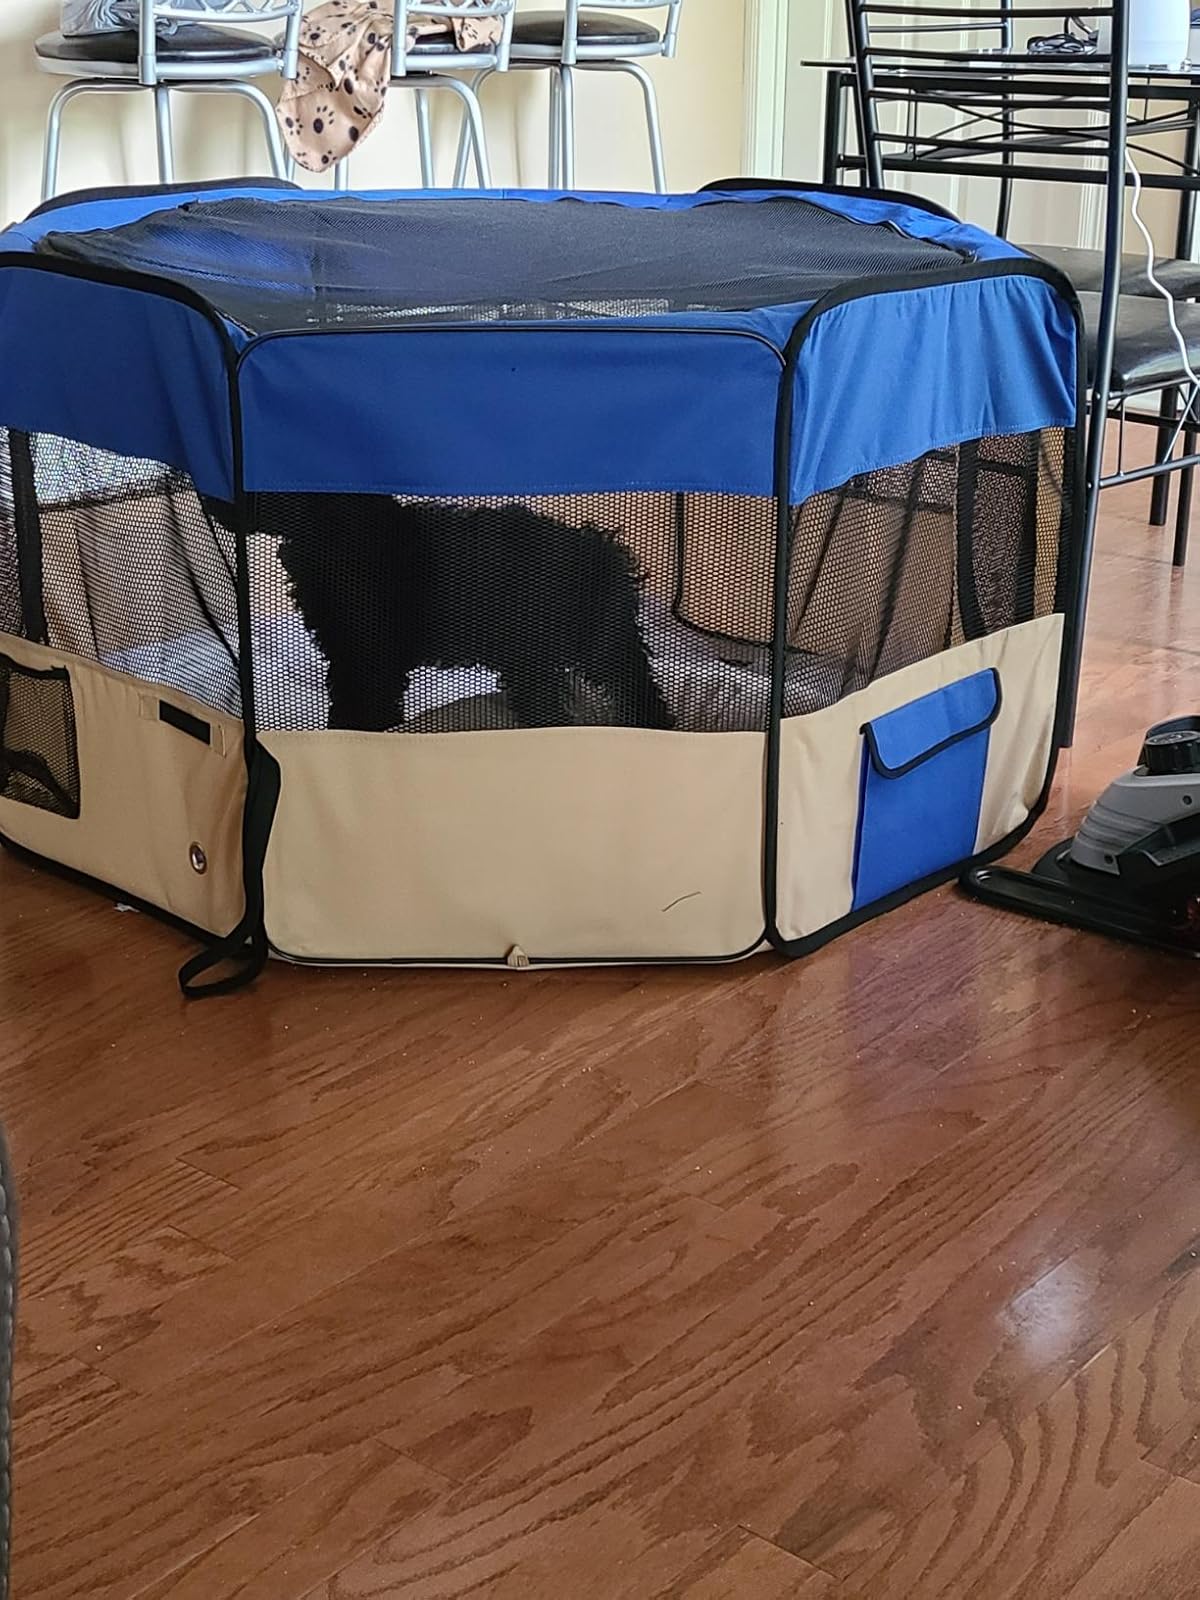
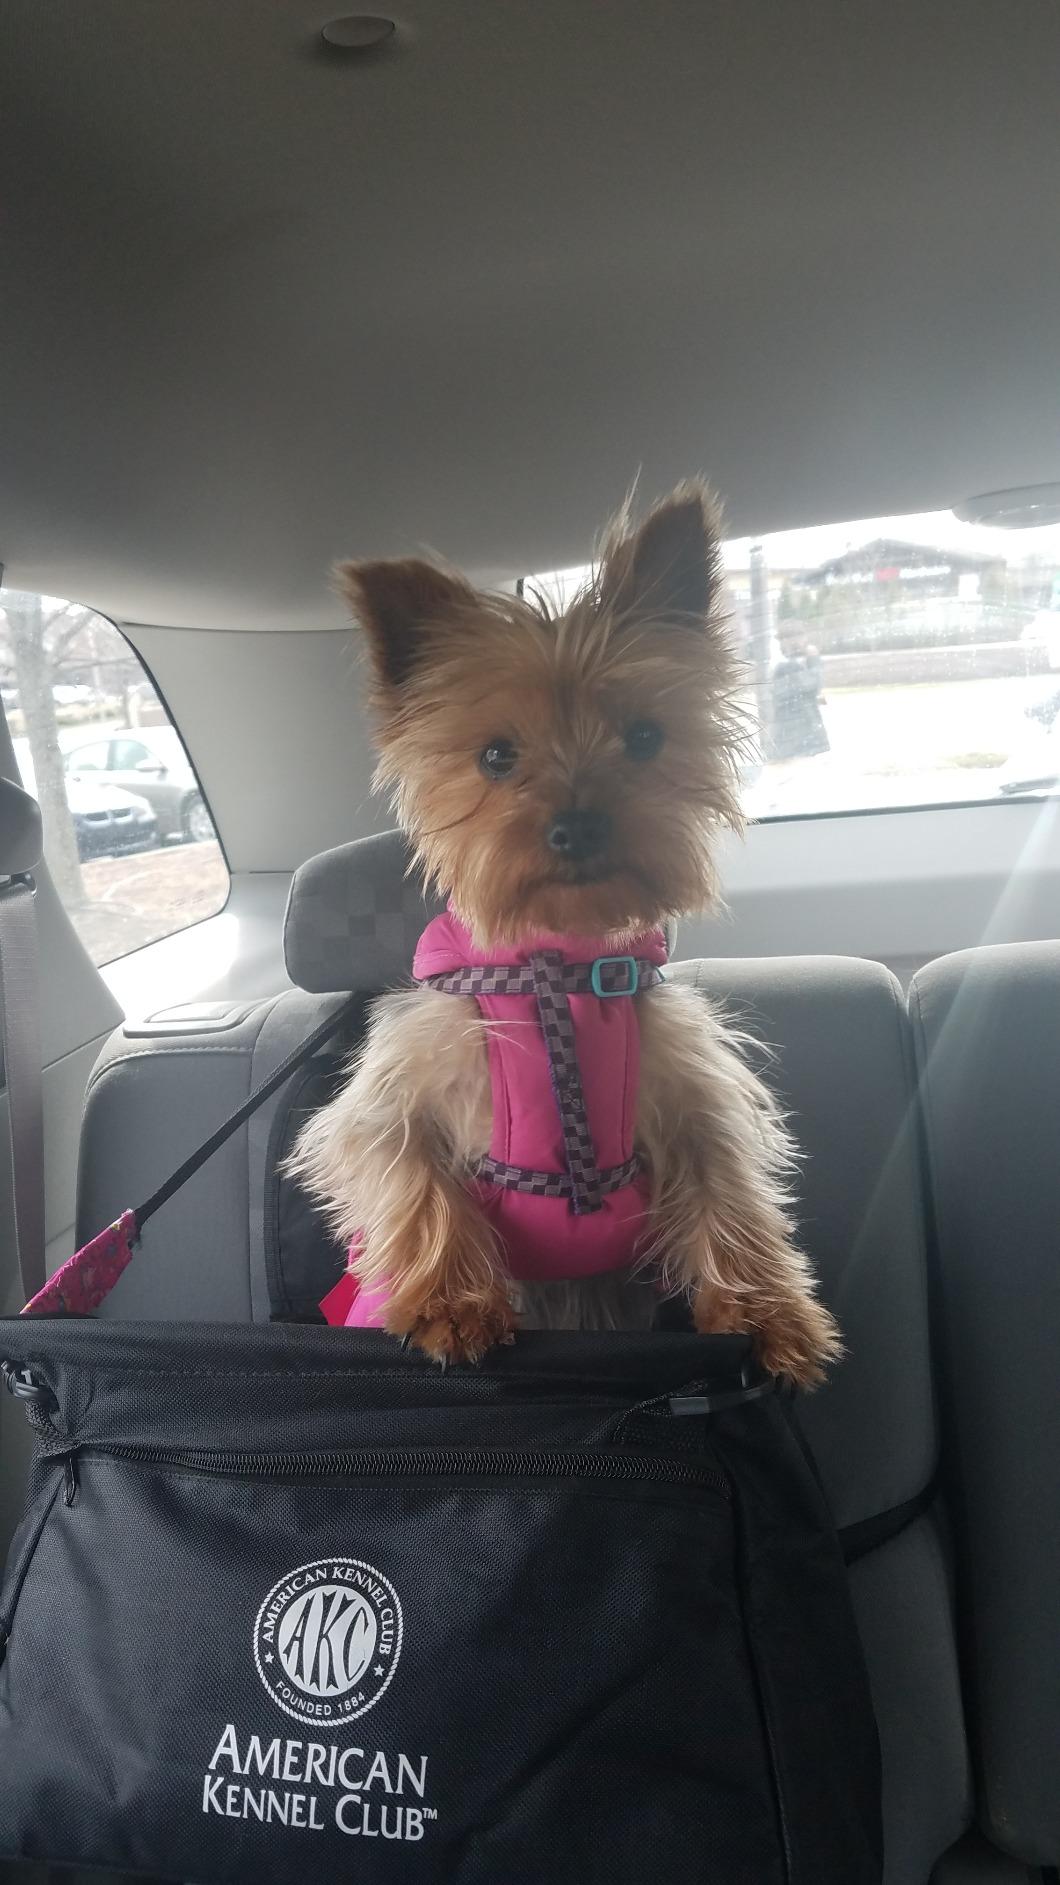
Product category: items_kennel
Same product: no